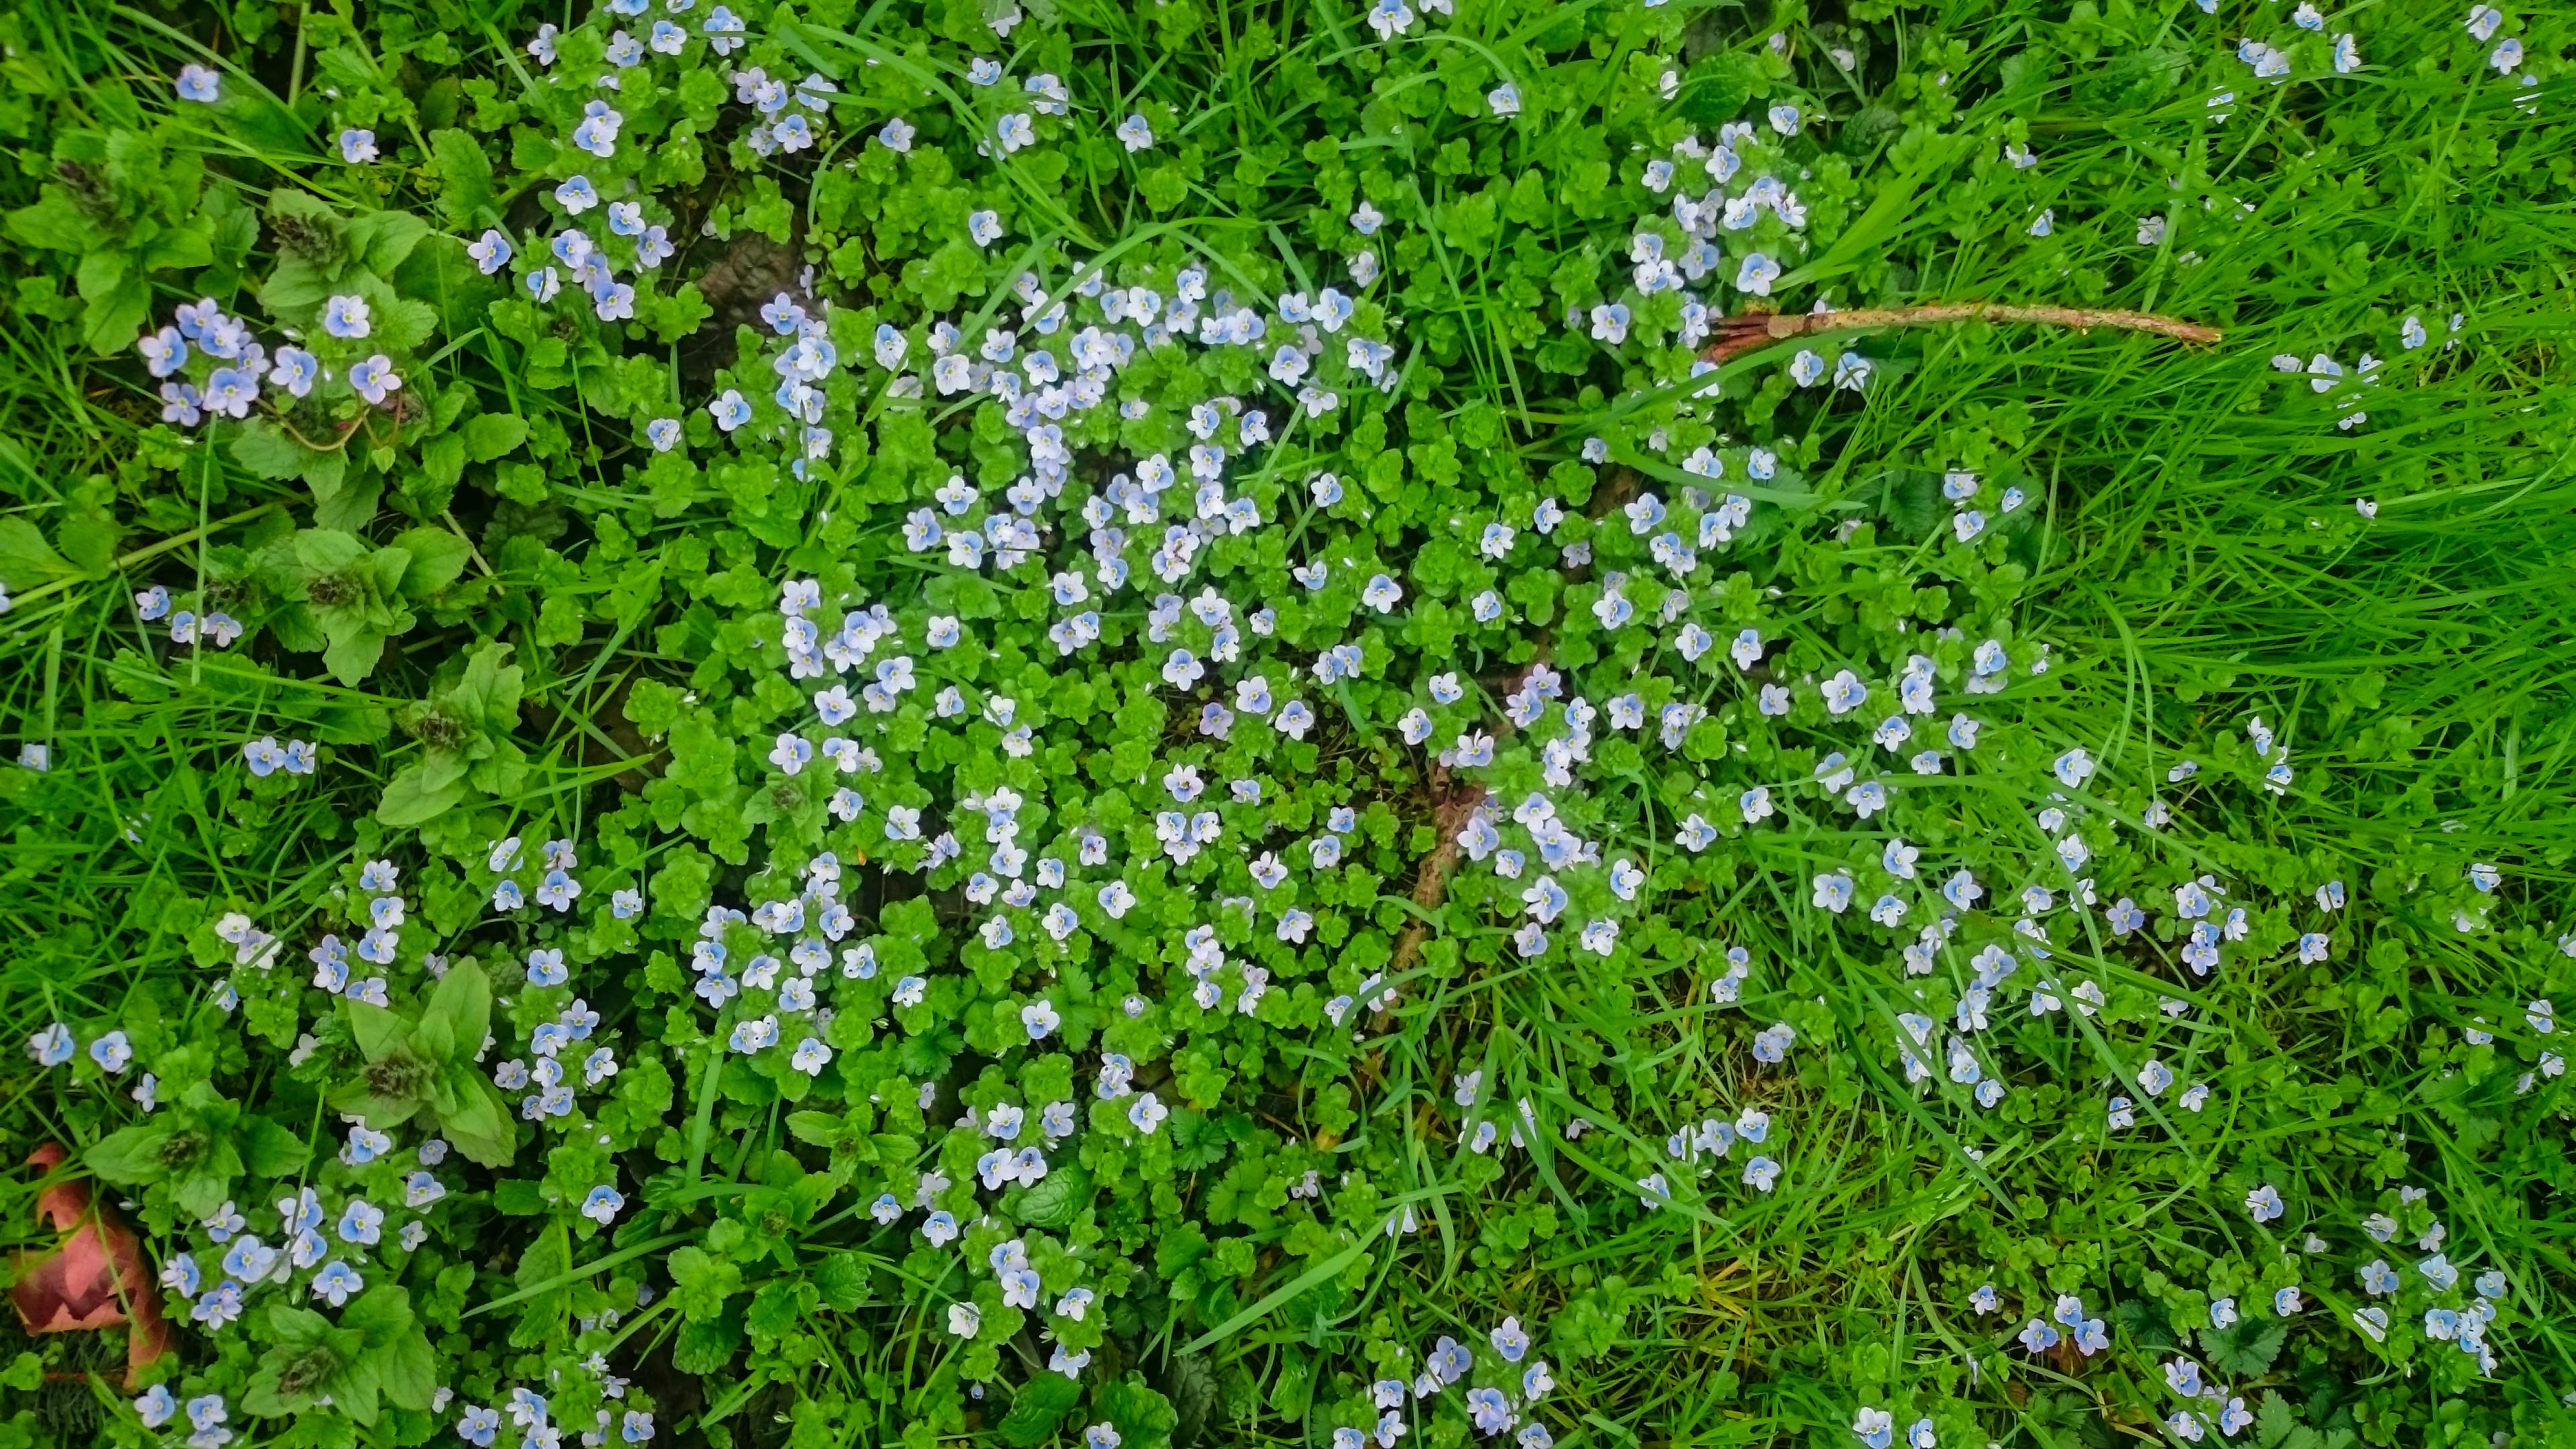
grass, blossom, plant, lawn, meadow, leaf, flower, green, herb, produce, crop, botany, flora, wildflower, shrub, groundcover, flowering plant, annual plant, land plant, breckland thyme